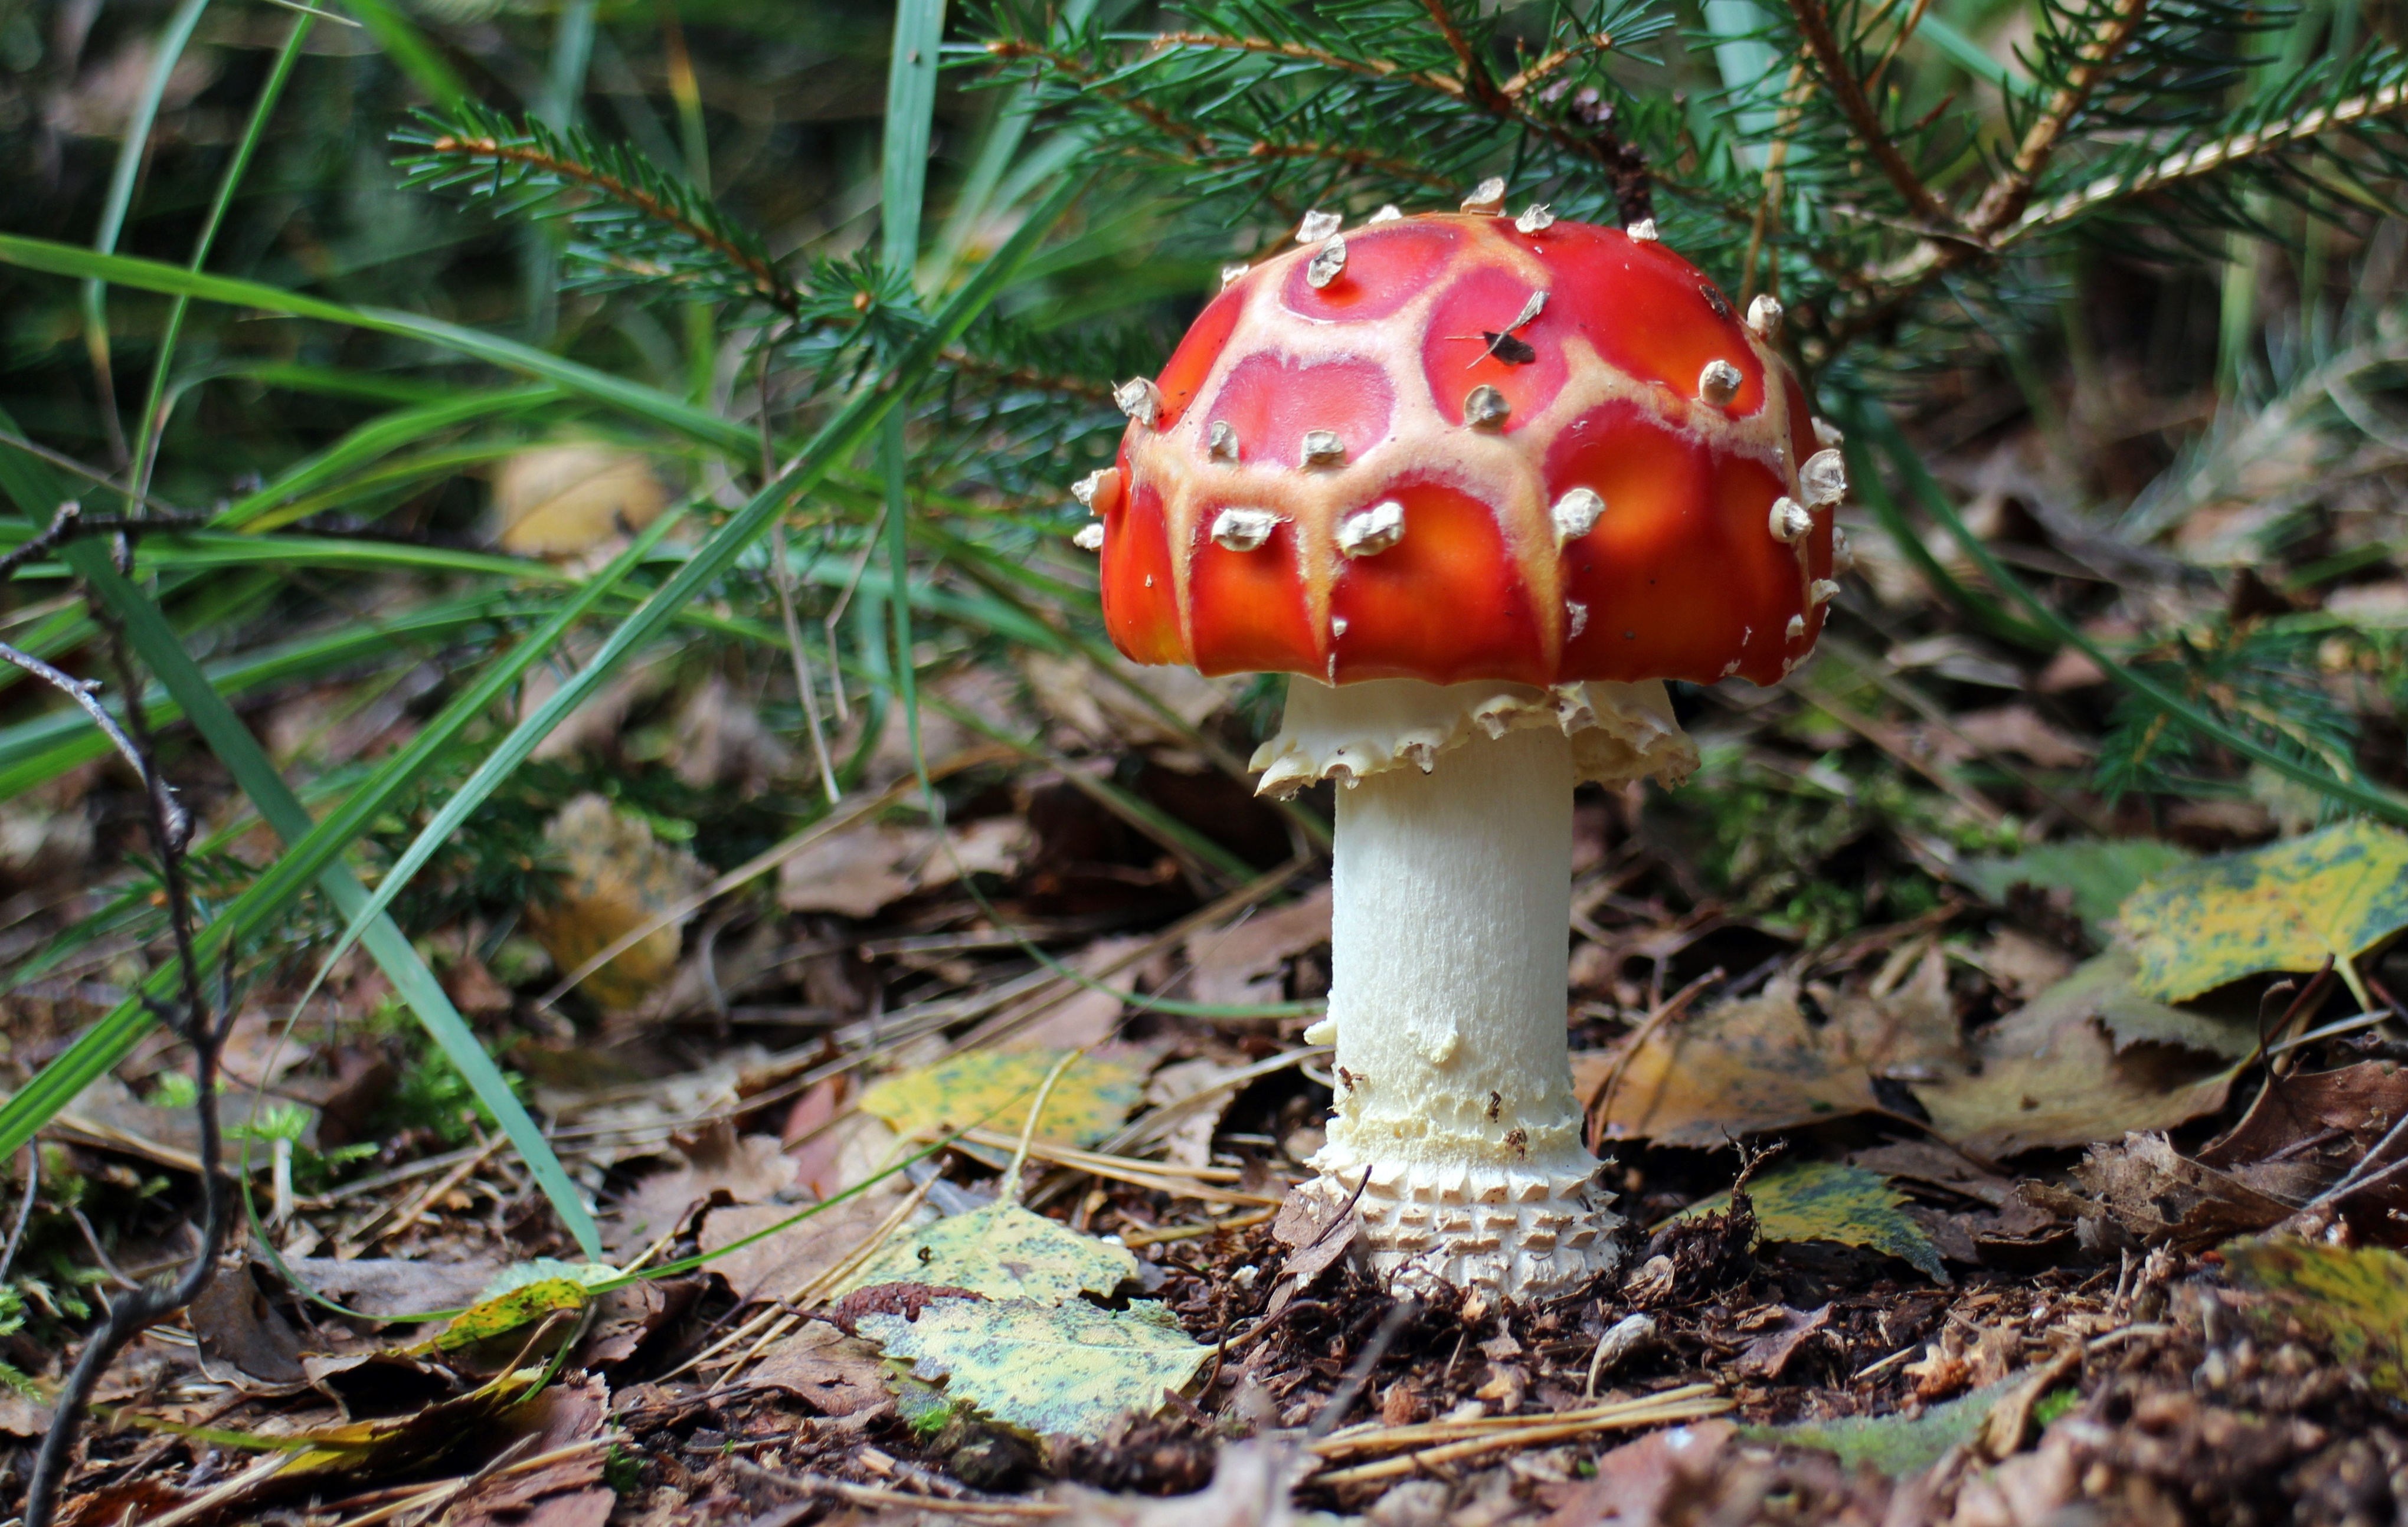
nature, forest, red, autumn, mushroom, toadstool, fungus, spotted, fly agaric, toxic, woodland, agaric, lucky guy, forest mushroom, red fly agaric mushroom, edible mushroom, penny bun